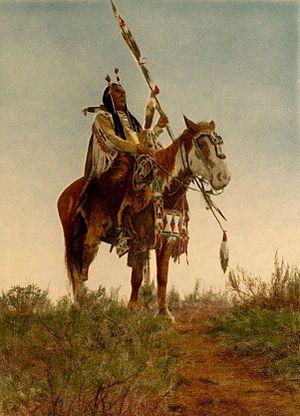
Les Crows, également appelés Corbeaux, Absaroka ou Absáalooke, sont une tribu amérindienne qui vivait historiquement dans la vallée de la rivière Yellowstone, et qui ont été déportés par le gouvernement des États-Unis dans une réserve au sud de Billings. Le centre politique des Crows est situé à Crow Agency. La tribu accueille tous les ans un grand rassemblement mêlant pow-wow, rodéo et parade ; c'est la Crow Fair qui se tient chaque année à Crow Agency en août.
Le Paint Horse est une race de chevaux de travail et de couleur, américaine. Caractérisé par sa robe pie, le Paint est très proche du Quarter Horse.